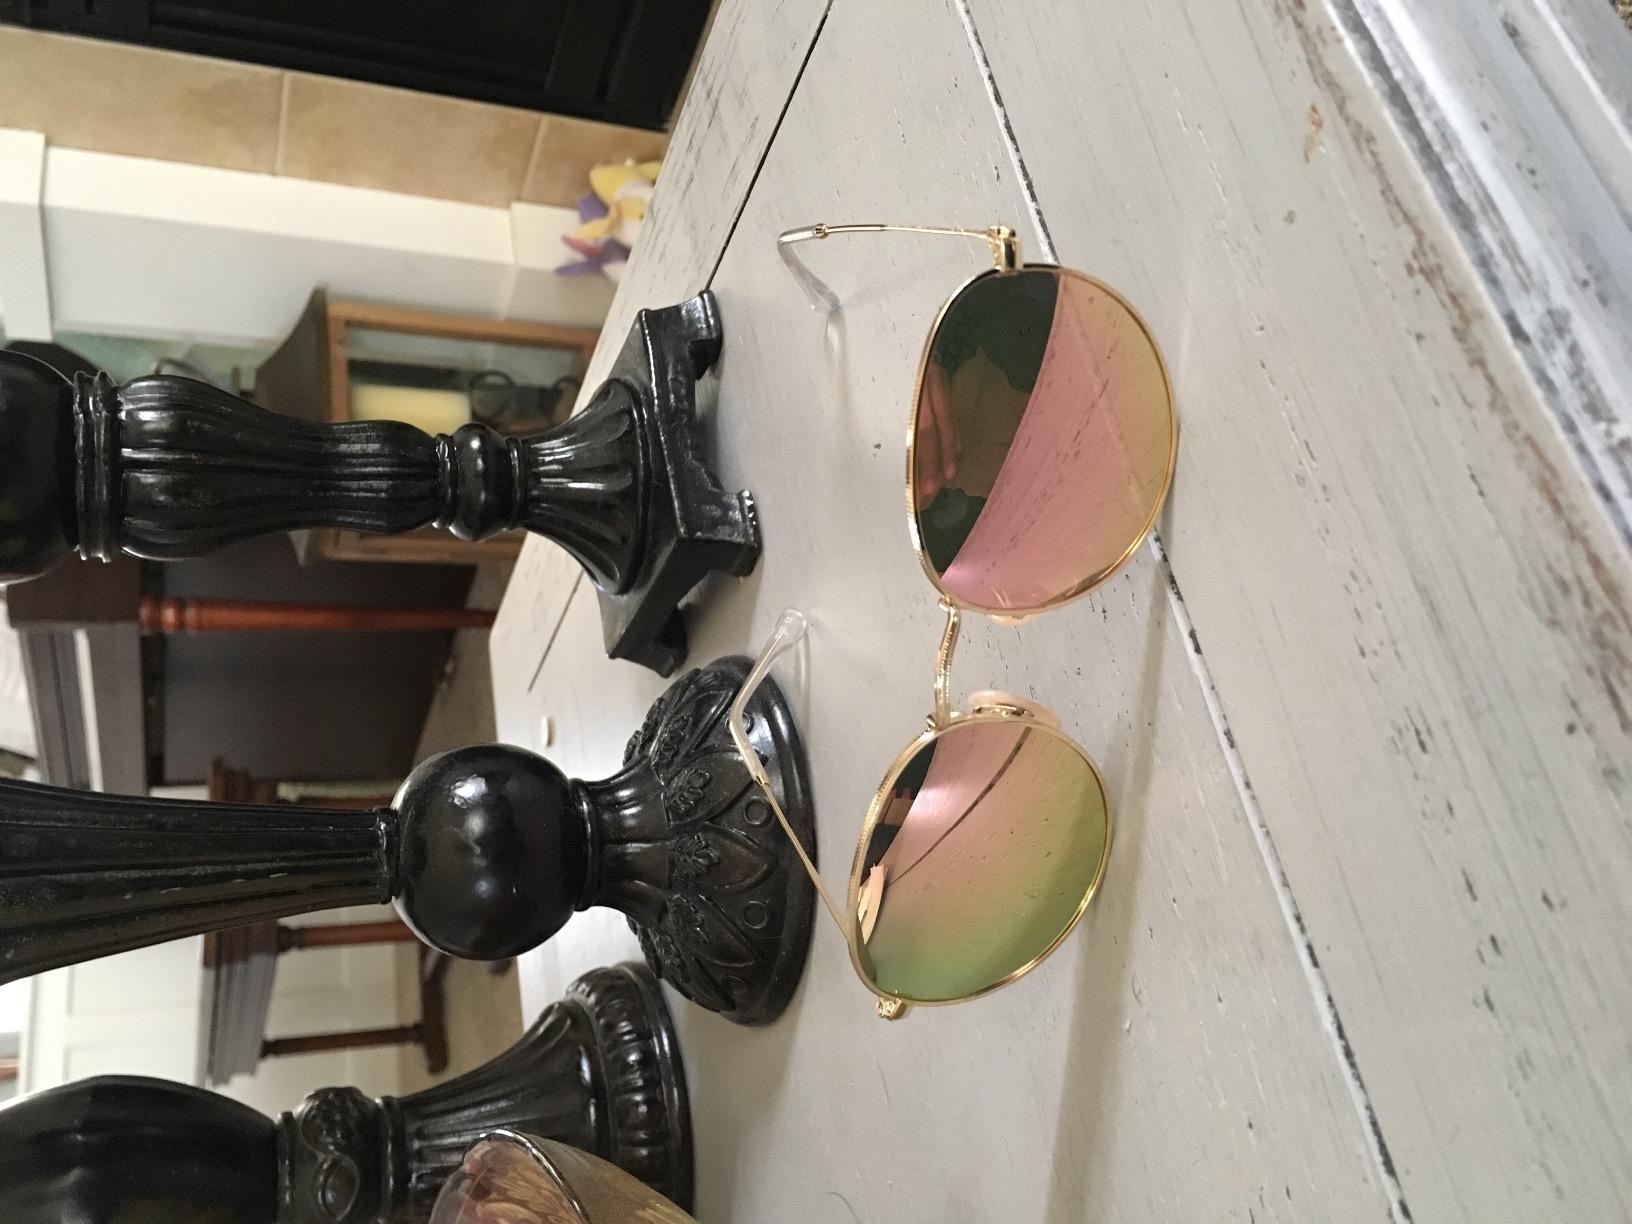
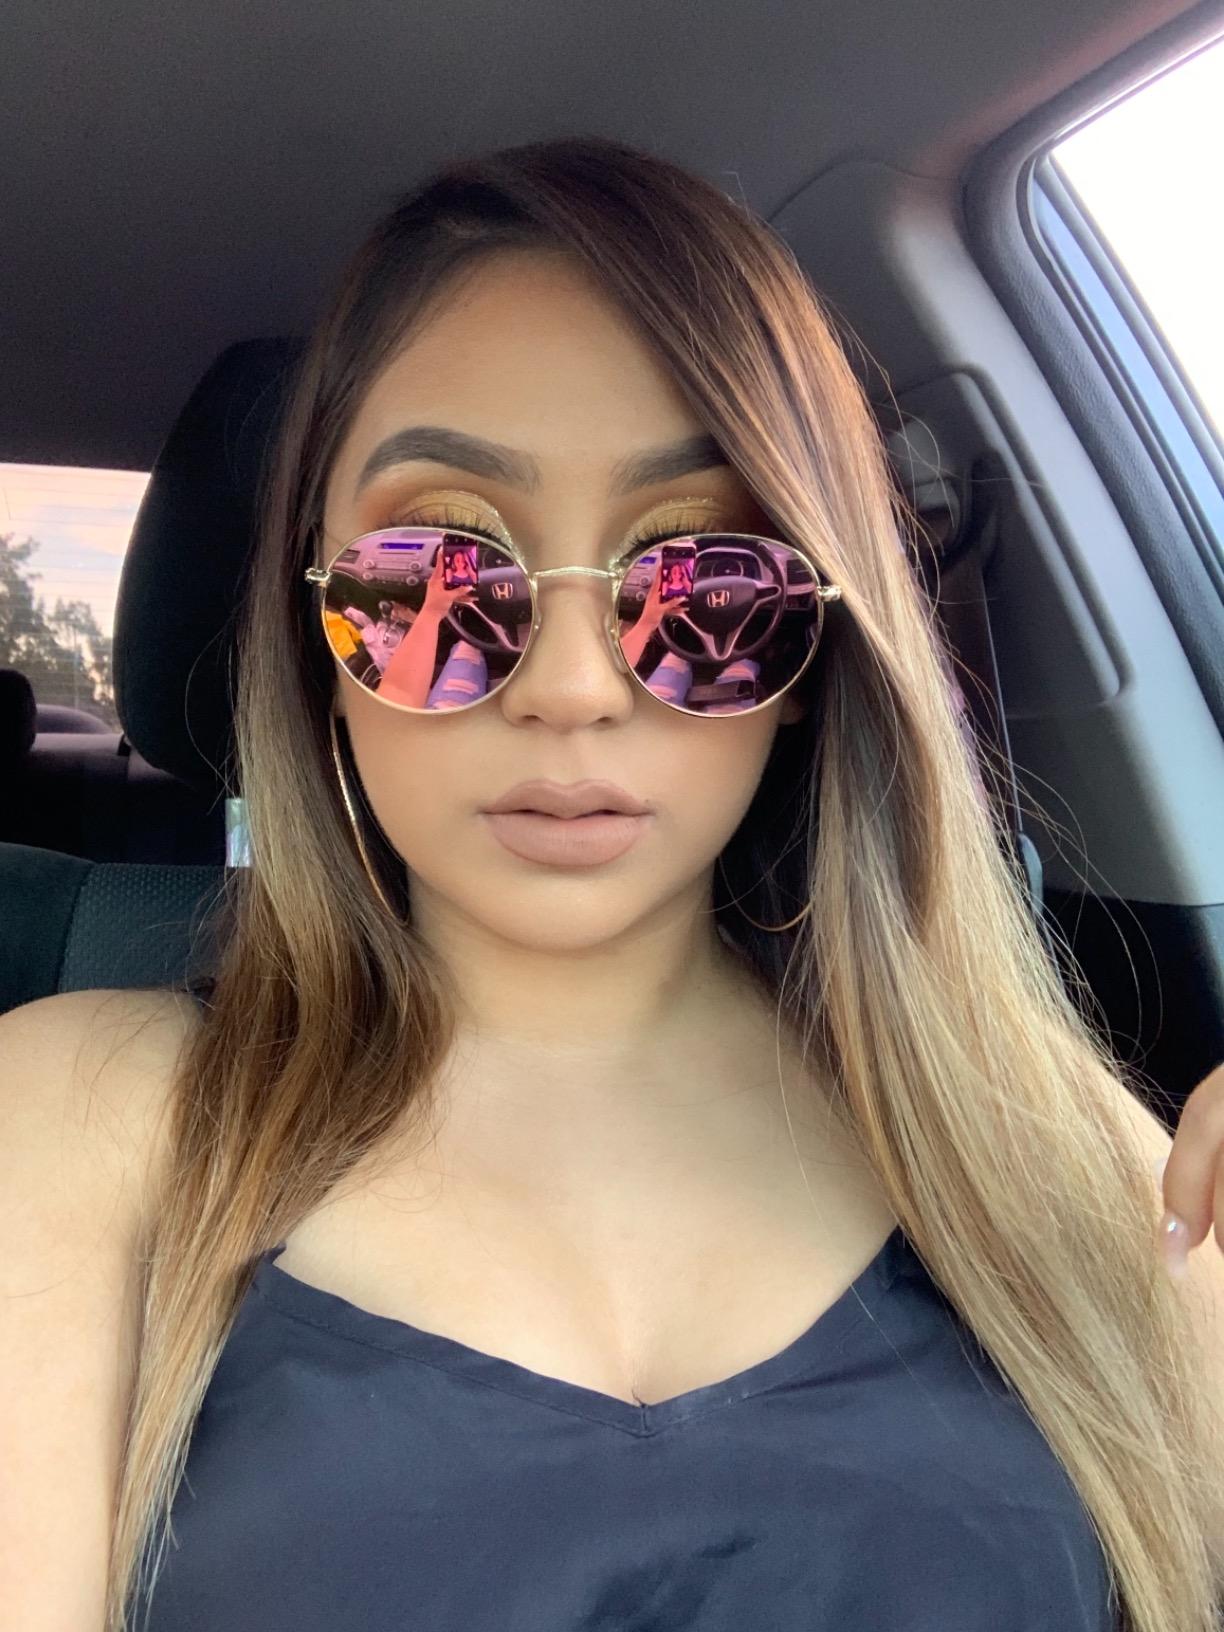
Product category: accessories_sunglasses
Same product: yes